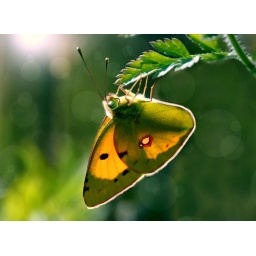
against the small yellow butterfly and green background